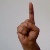
The image shows a hand gesture representing the letter 'D' in Indian Sign Language.